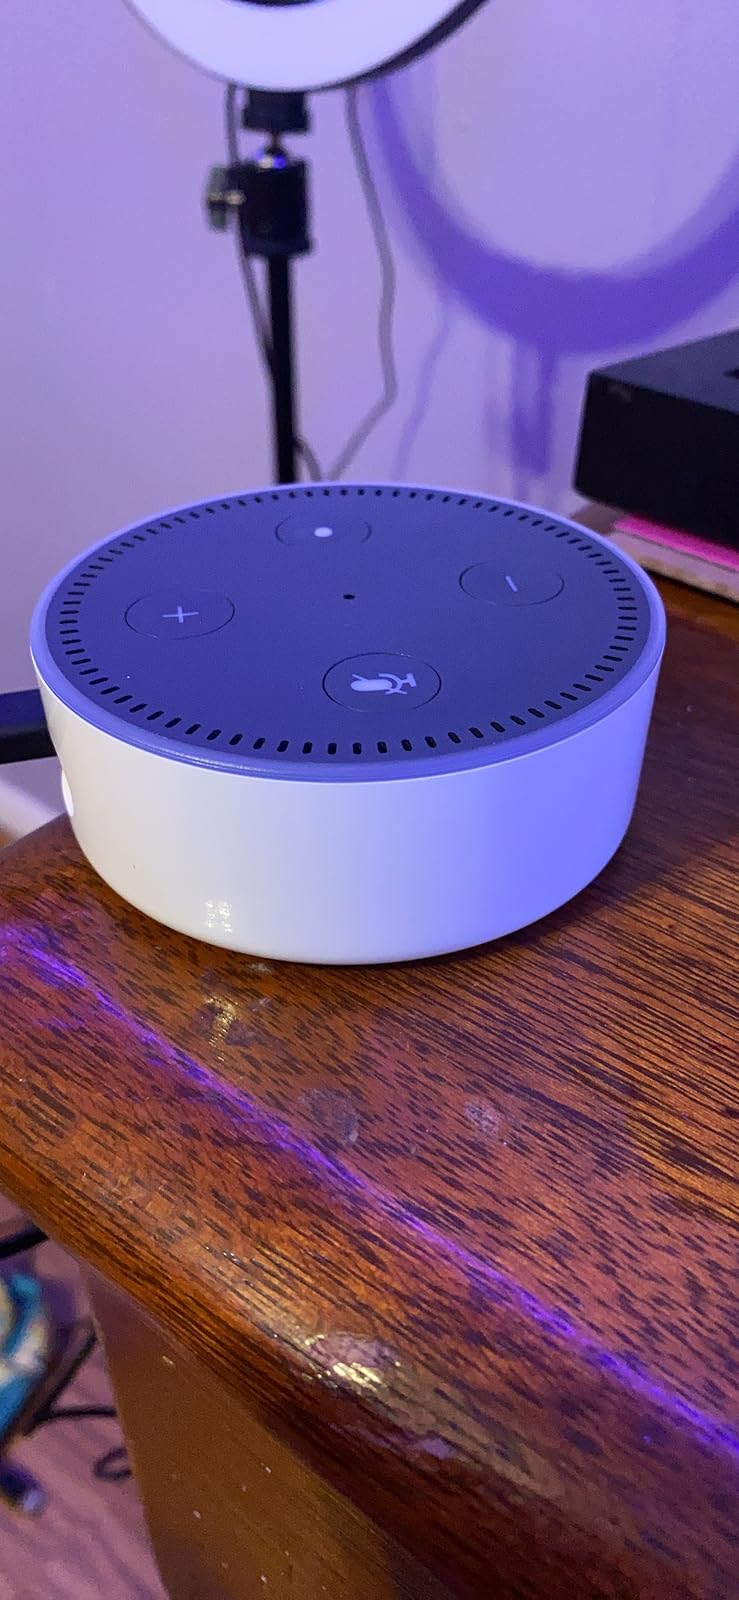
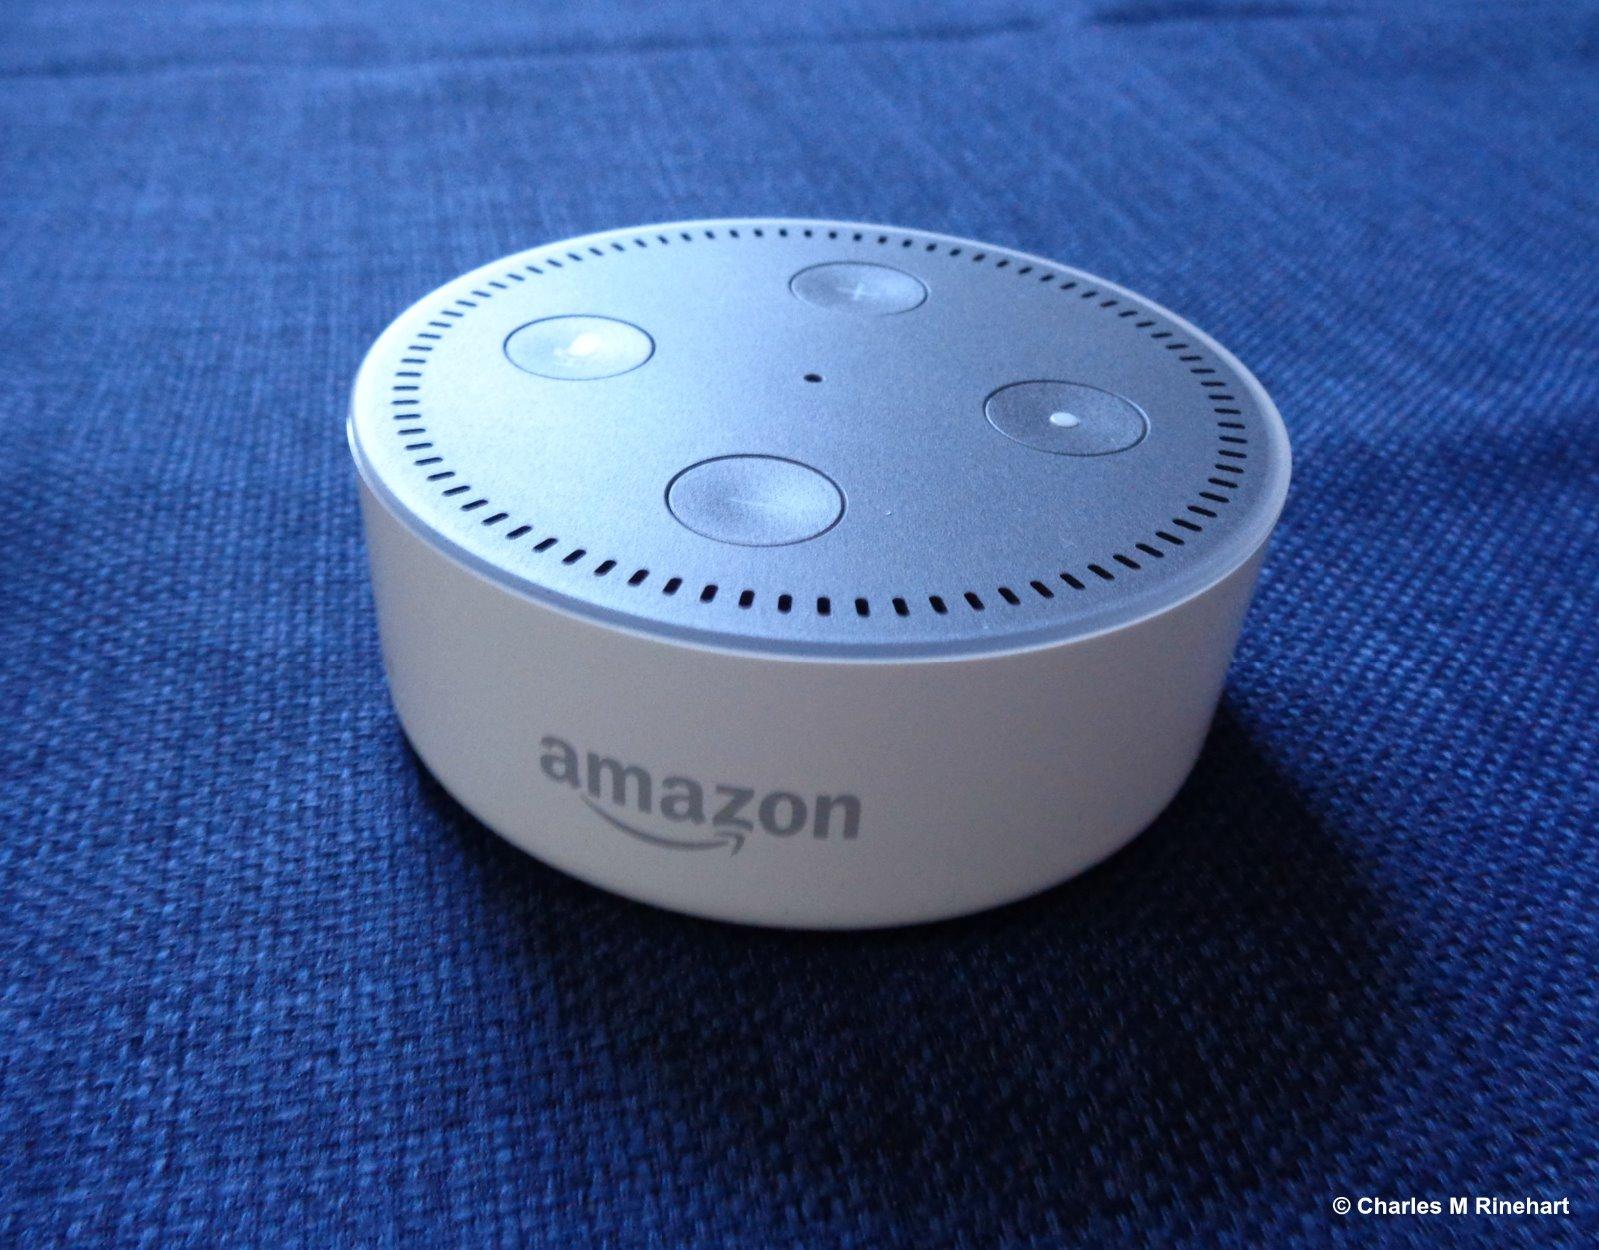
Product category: speaker
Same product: yes